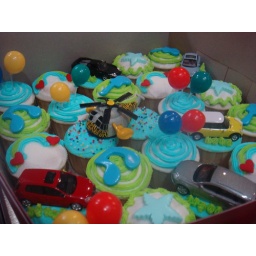
cars were provided by the bday boy's mom; guitar and music note cutter a gift from trish cupcakes-momma SG